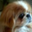
Label: dog